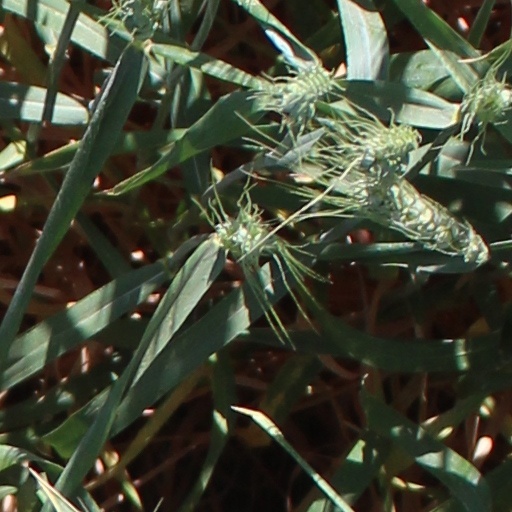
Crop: wheat